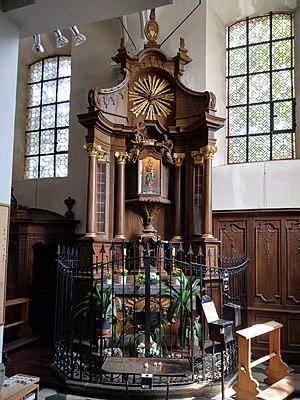
Église de l'Immaculée Conception